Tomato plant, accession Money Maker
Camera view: tilt-top (135 deg); turntable rotation: 270 degrees
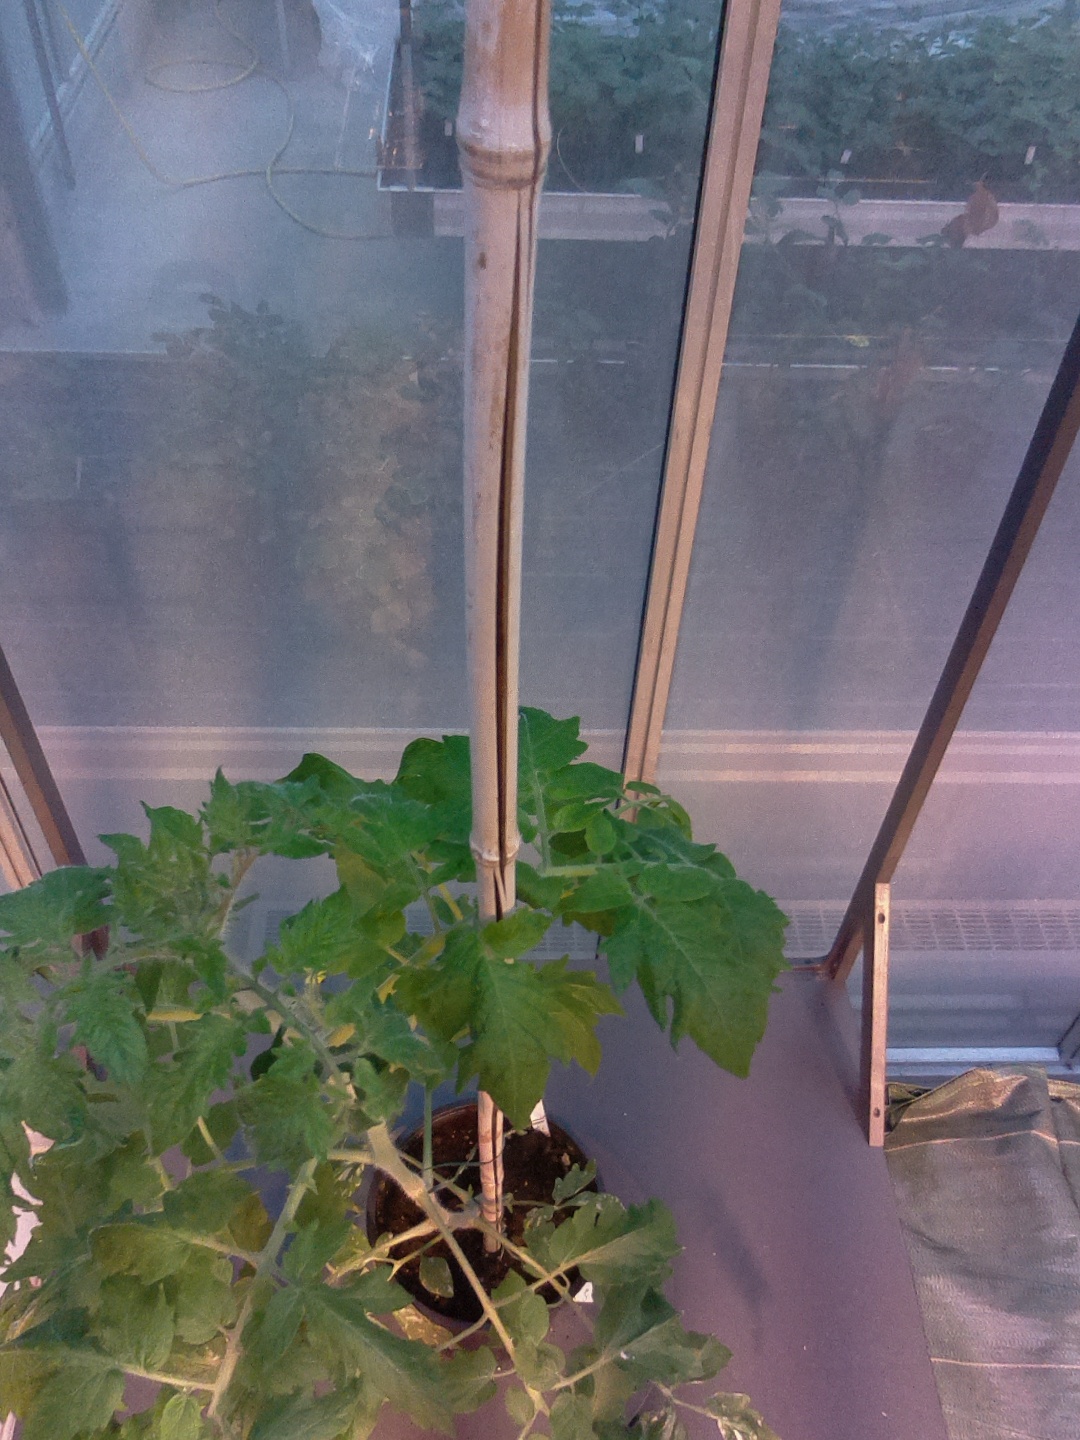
BBCH growth stage 61: 10%-20% of flowers open